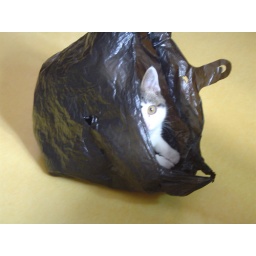
10/26/06 cat in a bag